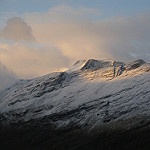
Label: mountain